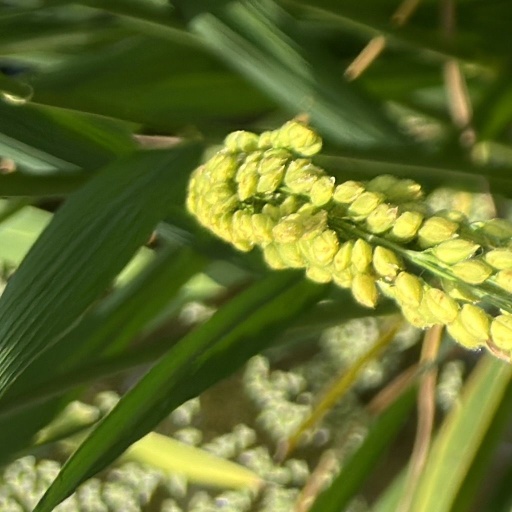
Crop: rice